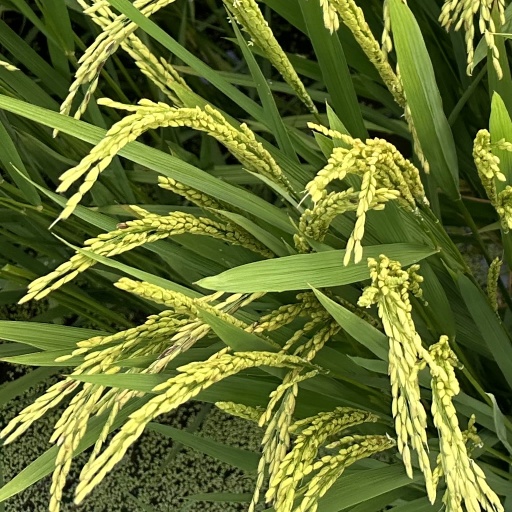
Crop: rice